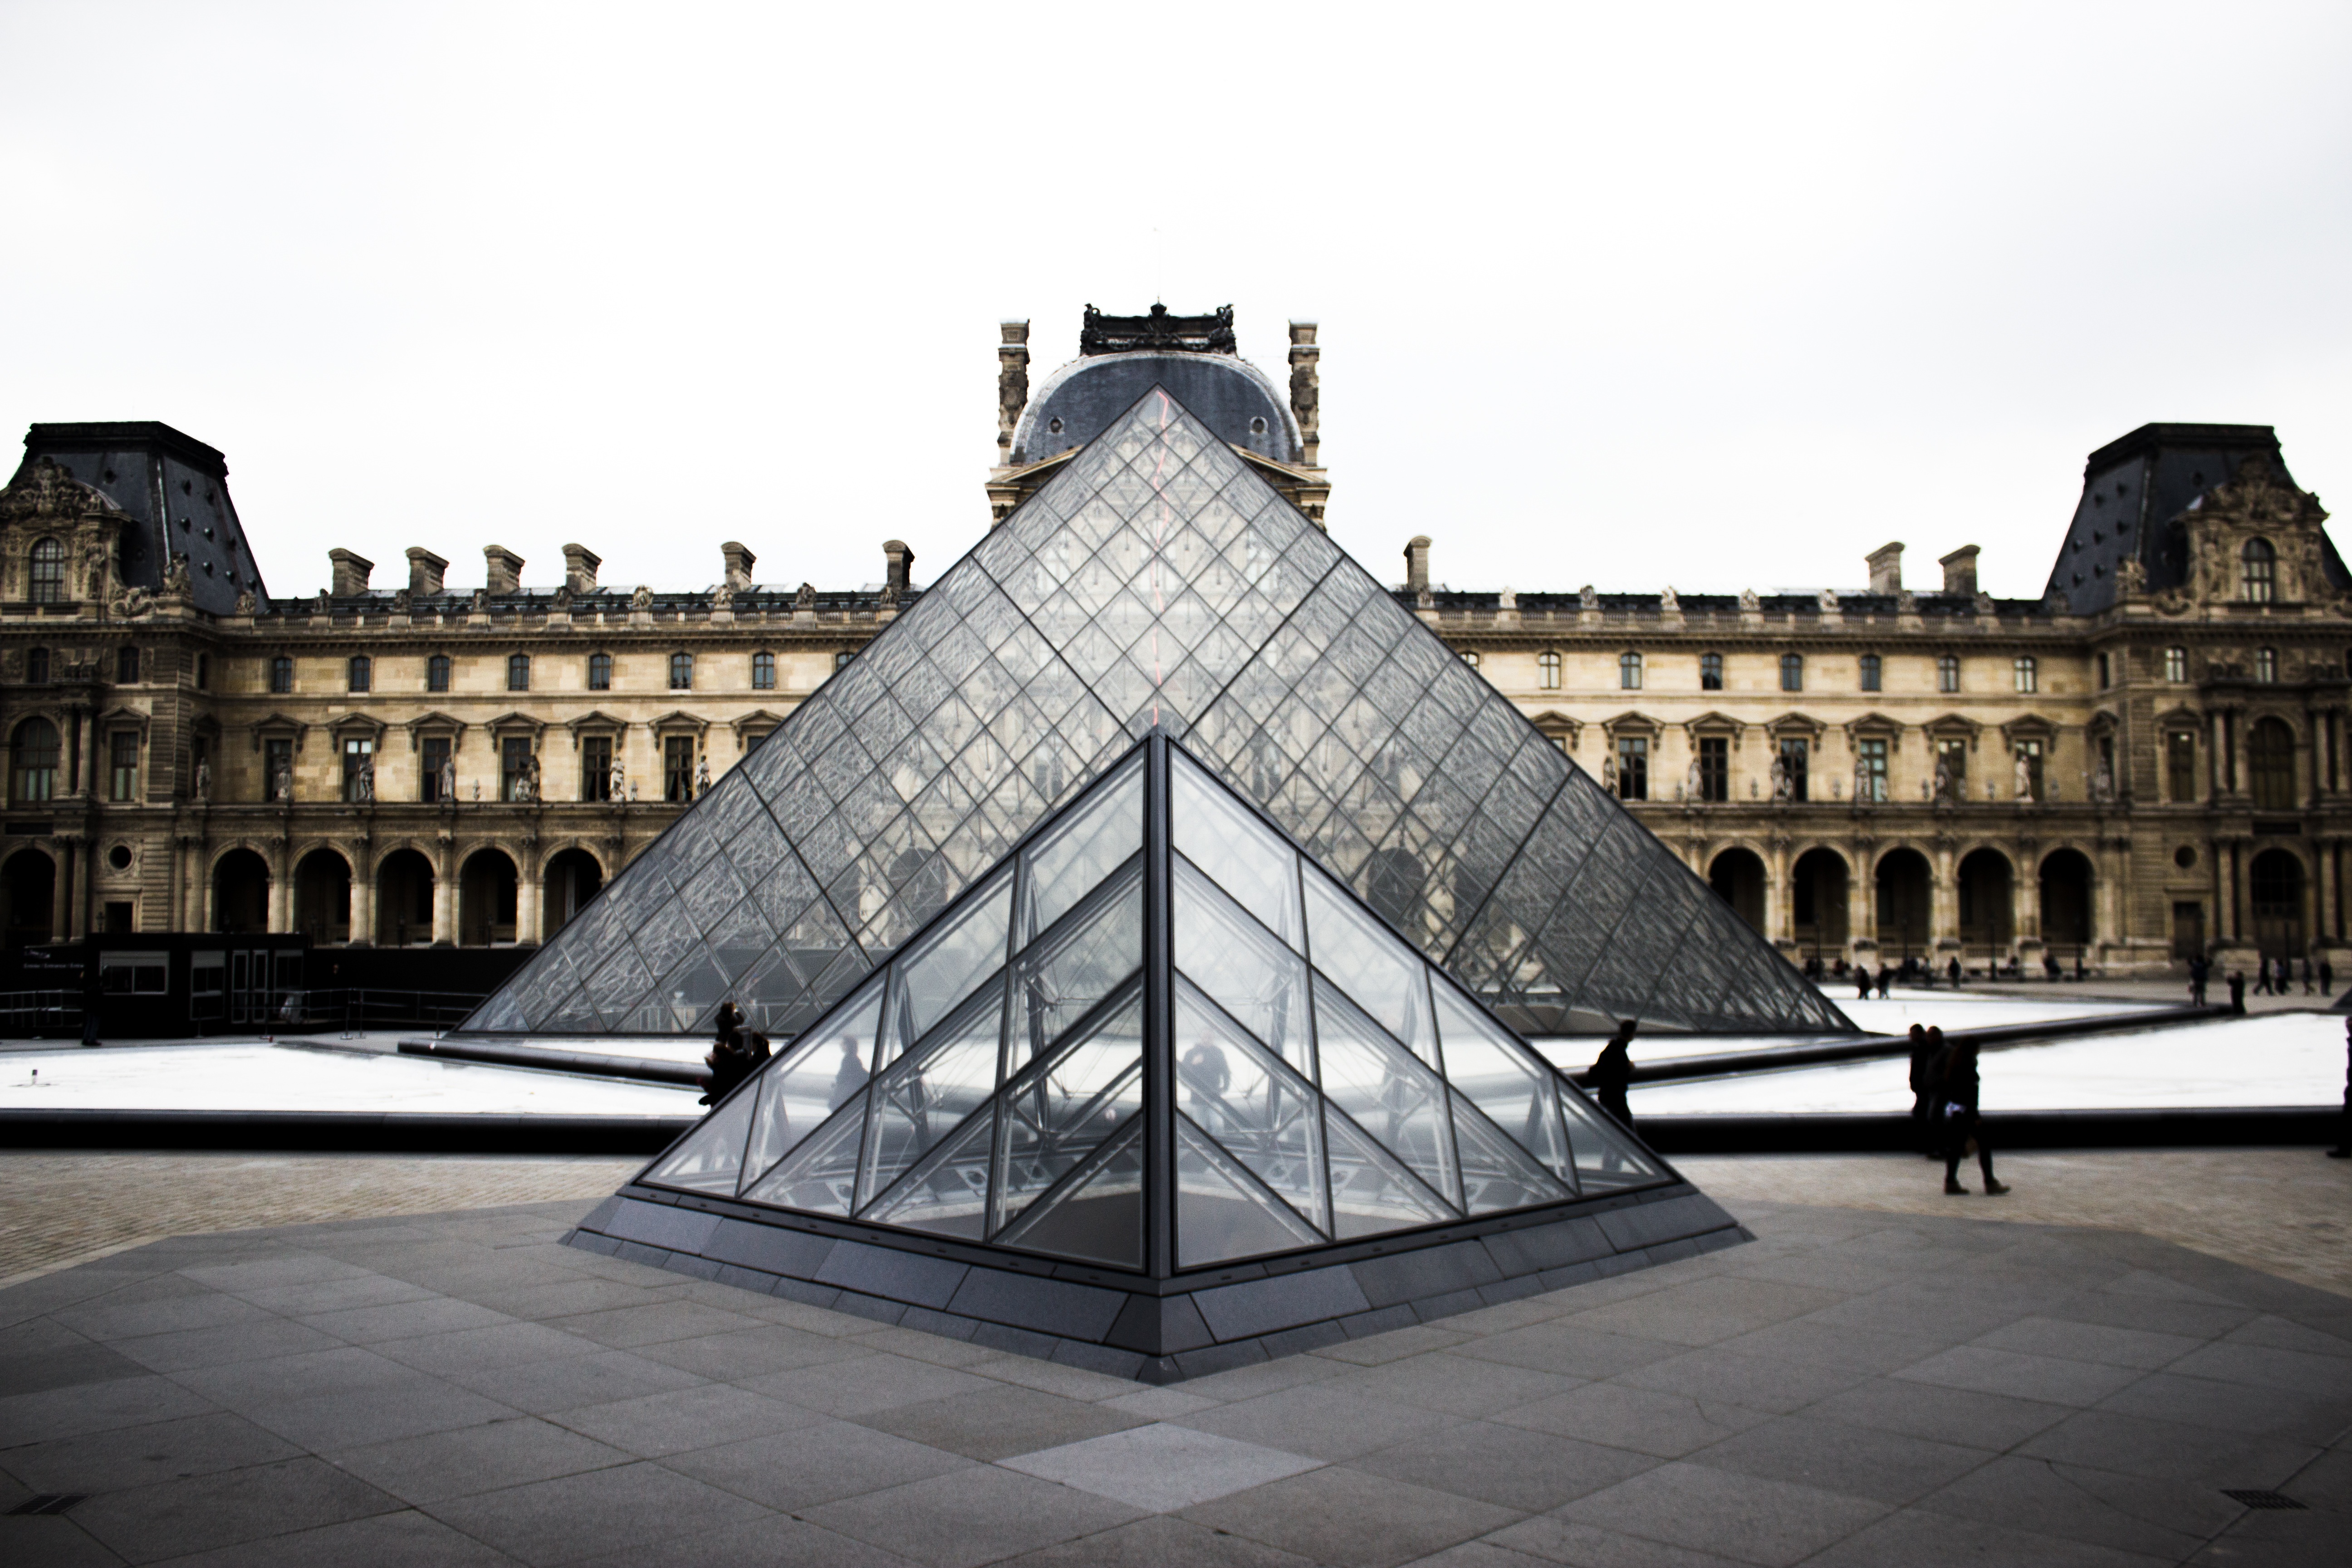
outdoor, architecture, structure, street, roof, building, palace, monument, skylight, castle, ancient, landmark, facade, symmetry, history, tourist attraction, ancient history